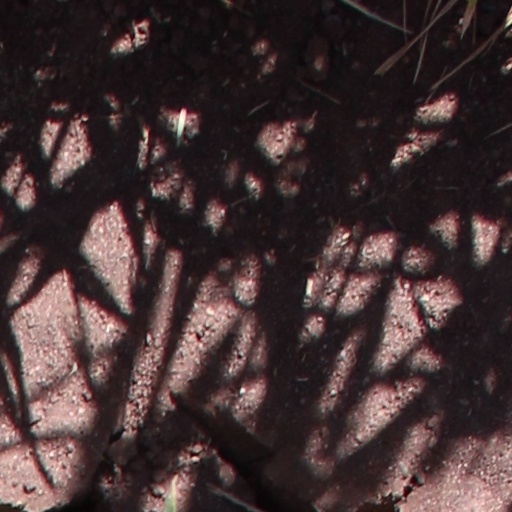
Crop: wheat